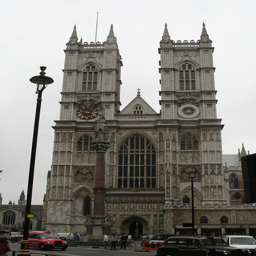
A large cathedral type building in a city.
People and vehicles are gathered outside the cathedral.
An old cathedral with towers and gothic arches on a busy street.
A stone church with two steeples and clocks.
A large cathedral with two tours near  a street.